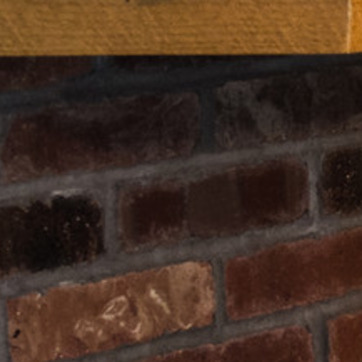
Material: brick